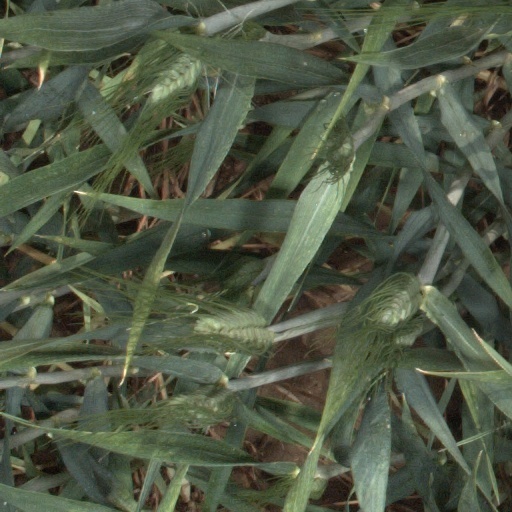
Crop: wheat